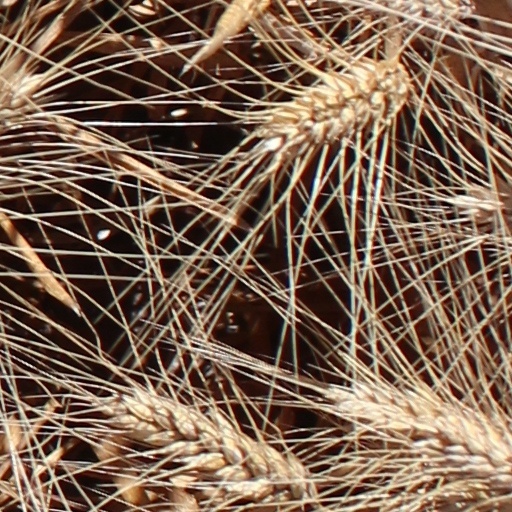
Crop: wheat